The Milkmaid (Vermeer)

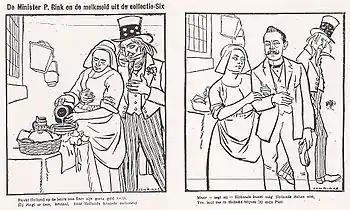
A 1907 Dutch cartoon by Jan Rinke, reflecting a controversy over whether the state should purchase the painting rather than let it possibly fall into the hands of some rich American art collector. The government bought the work for the Rijksmuseum.

Vermeer's painting is even more understated, although the use of symbols remains: one of the Delft tiles at the foot of the wall behind the maid, near the foot warmer, depicts Cupid – which can imply arousal of a woman or simply that while she is working she is daydreaming about a man. Other amorous symbols in the painting include a wide-mouthed jug, often used as a symbol of the female anatomy. The foot warmer was often used by artists as a symbol for female sexual arousal because, when placed under a skirt, it heats the whole body below the waist, according to Liedtke. The coals enclosed inside the foot warmer could symbolize "either the heat of lust in tavern or brothel scenes, or the hidden but true burning passion of a woman for her husband", according to Serena Cant, a British art historian and lecturer. Yet the whitewashed wall and presence of milk seem to indicate that the room was a "cool kitchen" used for cooking with dairy products, such as milk and butter, so the foot warmer would have a pragmatic purpose there. Since other Dutch paintings of the period indicate that foot warmers were used when seated, its presence in the picture may symbolize the standing woman's "hardworking nature", according to Cant.